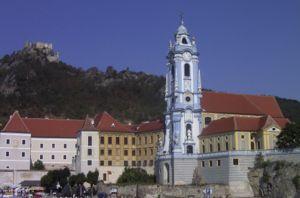
Joseph Munggenast, né le 5 mars 1680 à Schnann dans le Tyrol et mort le 3 mai 1741 à Sankt Pölten, est un architecte baroque autrichien.